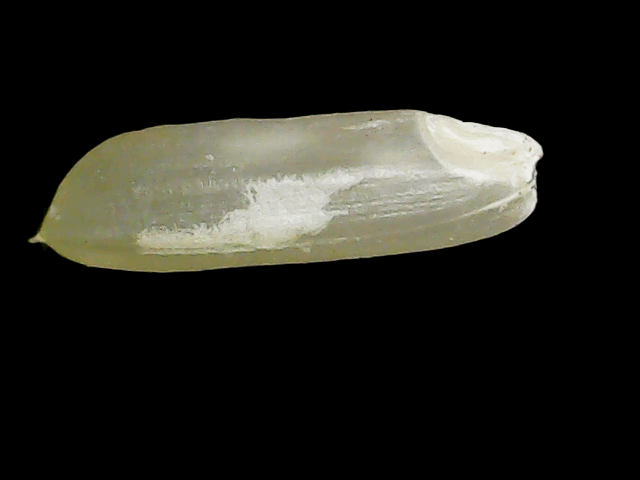
Rice variety: Binadhan11